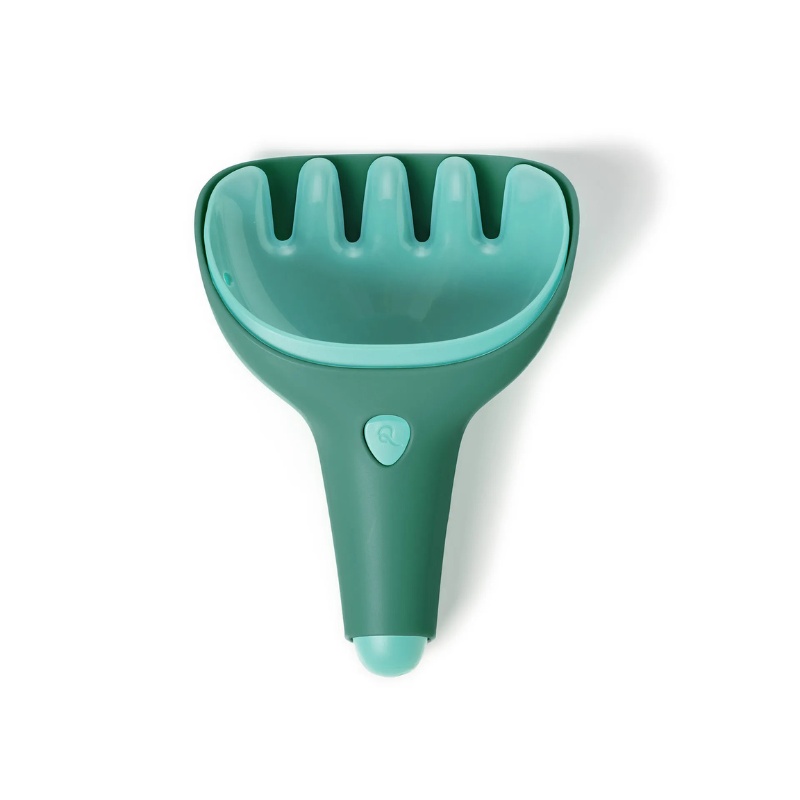
Quut - Raki | Green
Rake and digger, 2 in 1 All your gardening and play tools rolled into one! With this rake and digger, children can work beside mum and dad in the garden or give free rein to their creativity when at the beach or in the snow. With this multiple-piece, open-ended tool, endless learning, creativity and fun is guaranteed in the garden, at the beach, in the sandpit and in the snow! Not only can it be used as a rake or a spade, it can also be used as a funnel, a sieve and a water and sand writing tool. The possibilities are endless! Ideal travel game: compact, lightweight and versatile Ergonomic form for easy use, even for tiny hands Open-ended toy stimulating creativity> Perfect for the garden, the beach, the sandbox, play tables and snow Stack-and-click for easy storage: make sure to remove the sand before clicking back together Made of durable plastic Color: Green Size: 15,7 x 11,1 x 5,5 cm | 6,2 x 4,4 x 2,2 inches Weight: ± 80 gr | 0,2 pounds Material: PP Did you know? All products are BPA, Phthalates, latex free and are of course recyclable. Quut believes that creating a love affair with your favorite toy, means the toy will last you a lifetime. It may even be passed on to the next generation. Durability to the next level!
Brand: Quut
Category: Toys & Games > Toys > Beach & Sand Toys > Sand Rakes